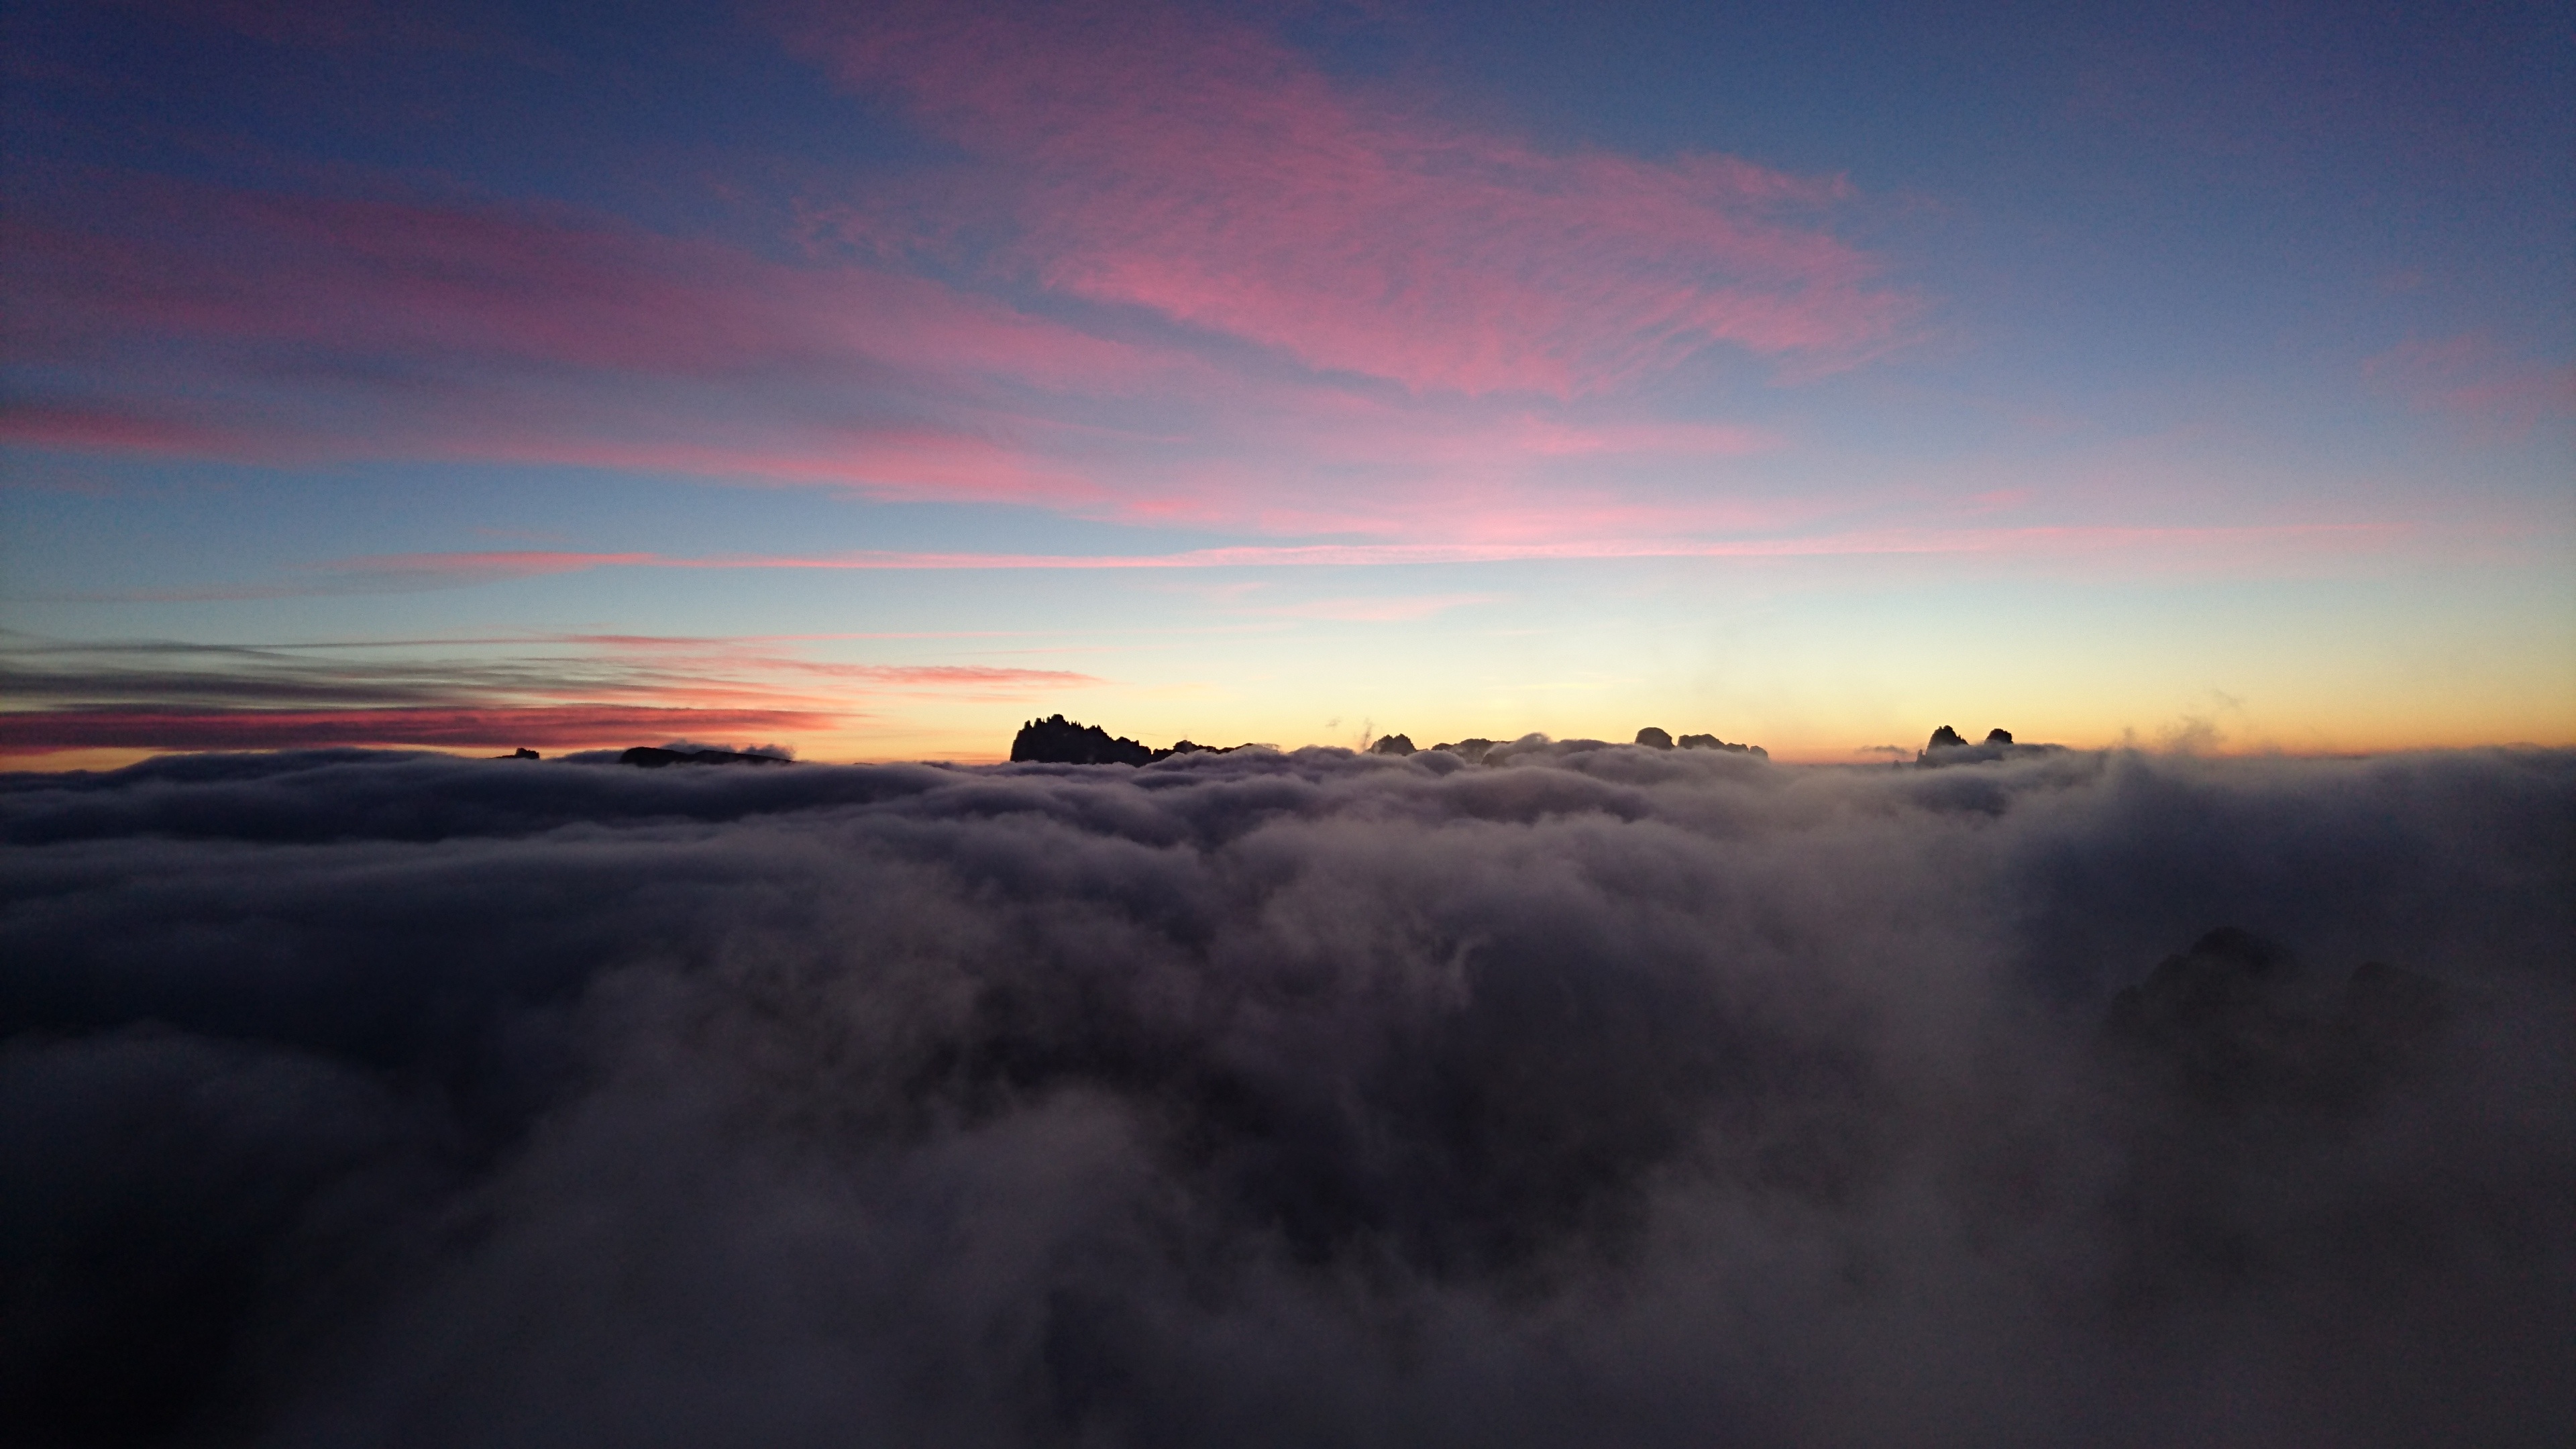
horizon, mountain, cloud, sky, sun, sunrise, sunset, mist, sunlight, morning, wave, dawn, atmosphere, dusk, evening, clouds, dolomites, afterglow, south tyrol, three zinnen, atmospheric phenomenon, hochpustertal